Broad-billed motmot

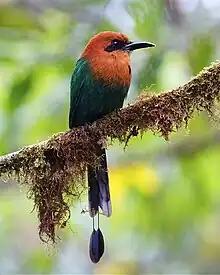
showing racquet-shaped central tail feathers

At about 12 inches long, the broad-billed motmot is one of the smallest members of the family Momotidae. These birds weigh 60 grams on average. They have dark eyes and feet. Most of its upper body, including its head, neck and chest, is a cinnamon-rufous colour. There is a black patch on either side of its head that covers the cheeks and auricular area, as well as one on the centre of its chest. The lower half of its body is more greenish above and becomes more blueish below. The broad-billed motmot has a long tail that gradually changes from blue to black. It also has two racquet-shaped central feathers are much longer than the rest. As its name suggests, the broad-billed motmot has a broad, flattened bill. Its bill is black, has serrated edges, and has a keel on the upper mandible. This species does not demonstrate sexual dimorphism, which means that both the male and female look alike.